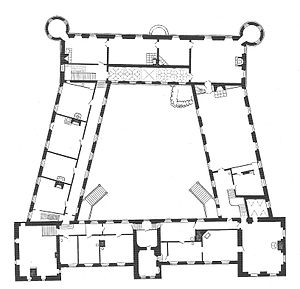
Rosenholm Slot / Bygningshistorien
Rosenholms grundplan. Den ældste fløj, østfløjen, ses øverst i billedet. Den leddelte vestfløj parallelt hermed. Den tredje fløj, nordfløjen, ses til venstre, sydfløjen til højre.
Grundplan af Rosenholm, udført af kunstakademiet i 1891.
Rosenholm Slot er en herregård på Djursland lidt nord for Hornslet, 25 km nordøst for Aarhus. Hovedbygningen regnes blandt de prægtigste og mest maleriske danske herregårde. Siden grundlæggelsen i 1559 har Rosenholm været i adelsslægten Rosenkrantz' besiddelse, og herregården er Danmarks ældste slægtsgård. I dag tilhører hovedbygning og park en familiefond, der ledes af medlemmer af slægten. Stedet blev for alvor landskendt, da herregården dannede ramme om Danmarks Radios tv-julekalender Jul på Slottet.